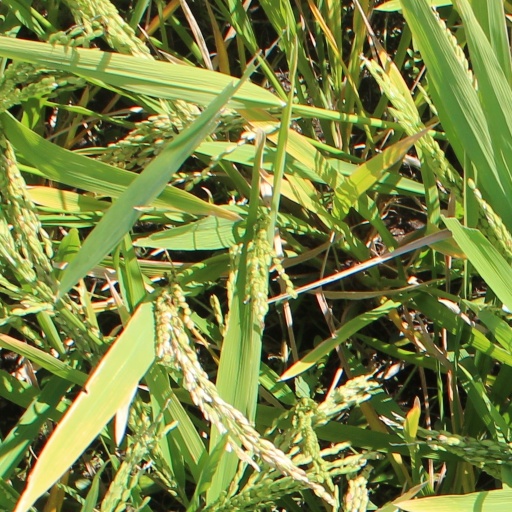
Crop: rice